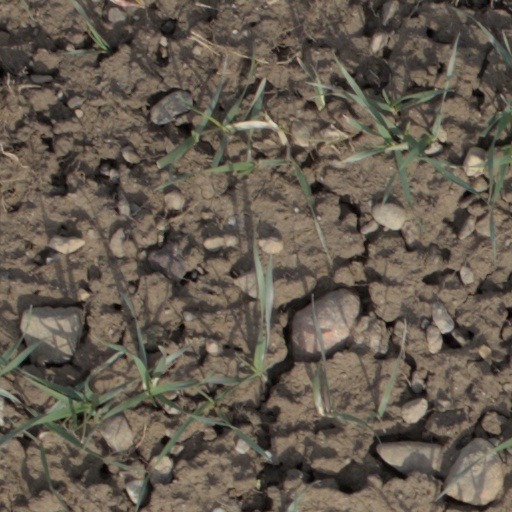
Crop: wheat